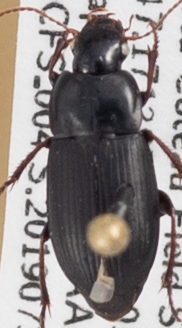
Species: Harpalus opacipennis
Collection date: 2019-07-30
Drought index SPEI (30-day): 1.386
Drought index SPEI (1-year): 1.28
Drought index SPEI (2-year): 0.8